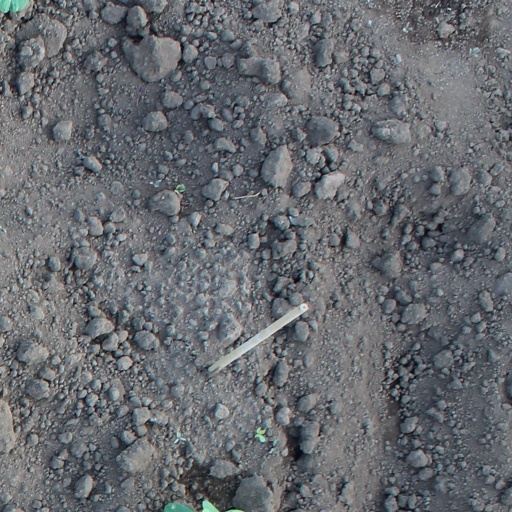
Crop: soybean